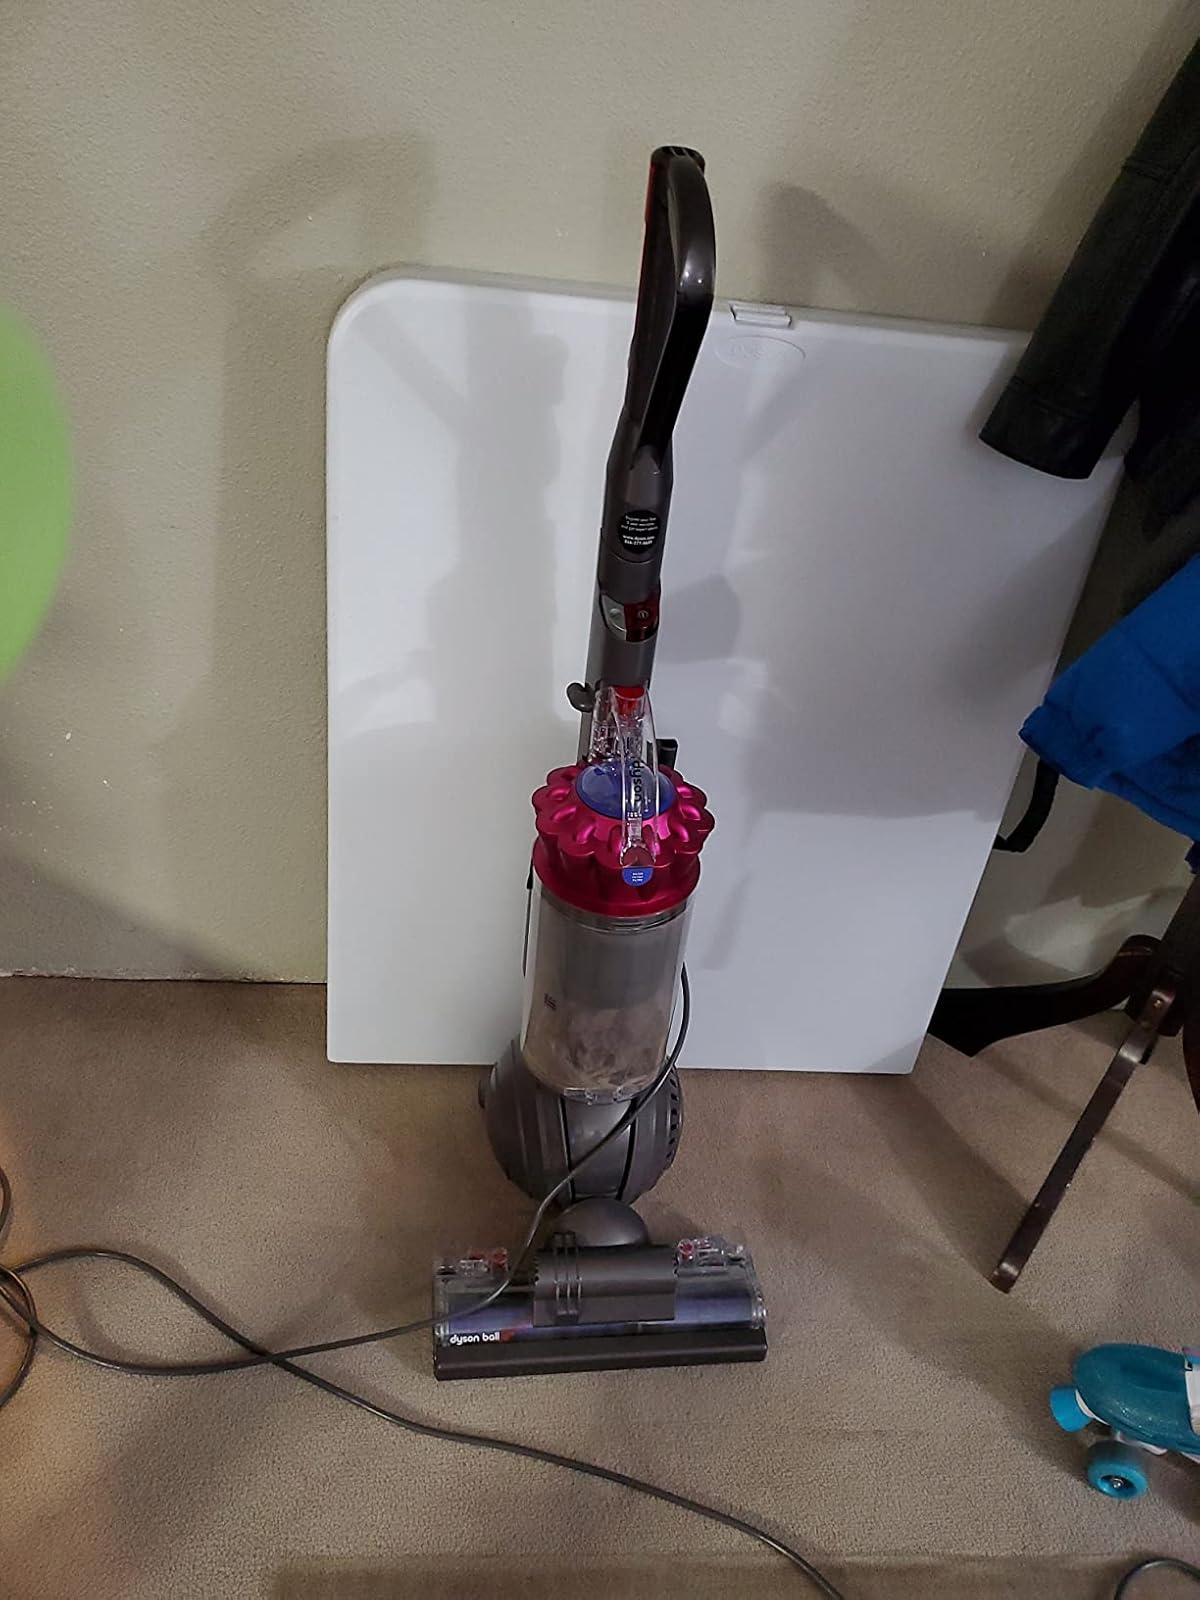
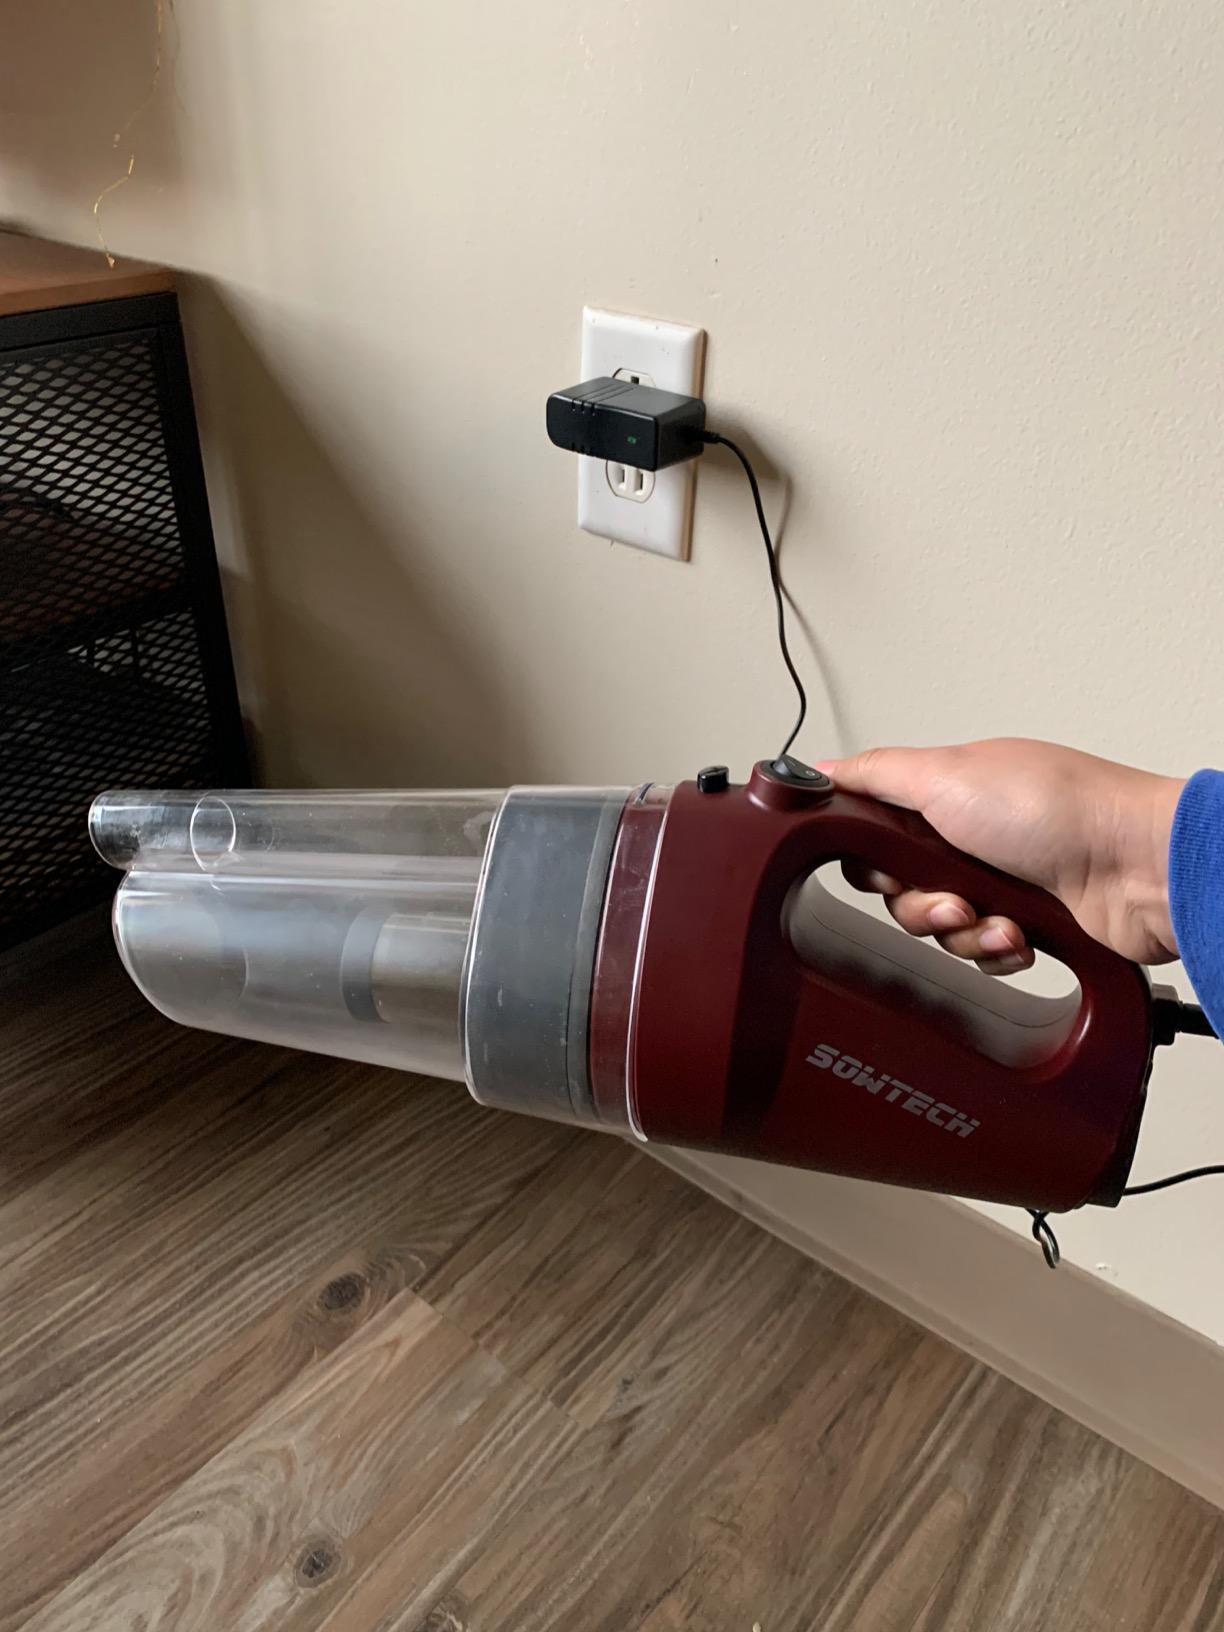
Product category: items_vacuum
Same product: no